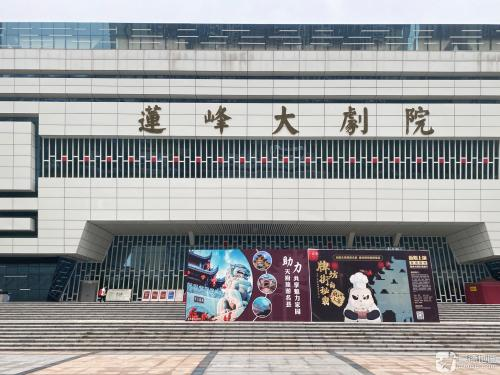
地标名称：莲峰大剧院
所在城市：内江市·隆昌市